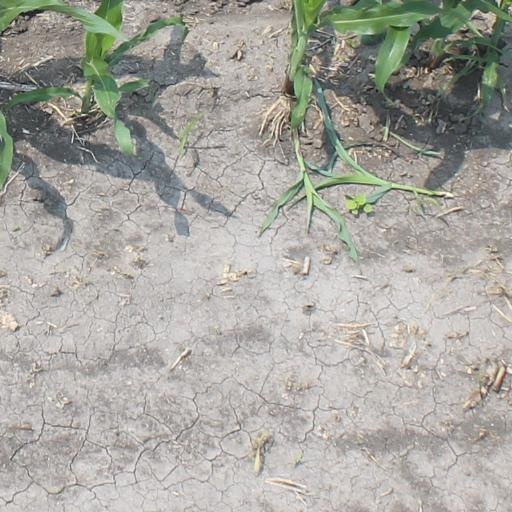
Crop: maize; corn